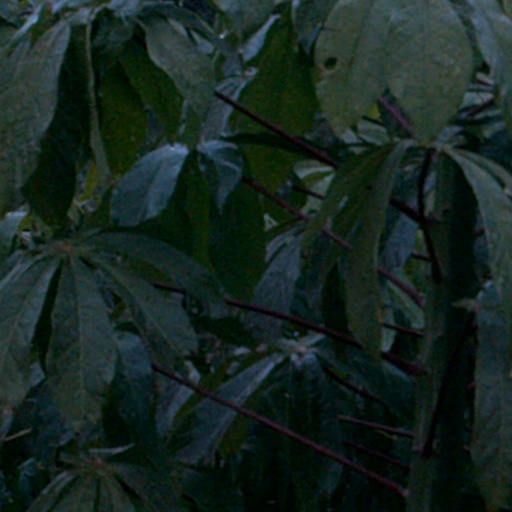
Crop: cassava